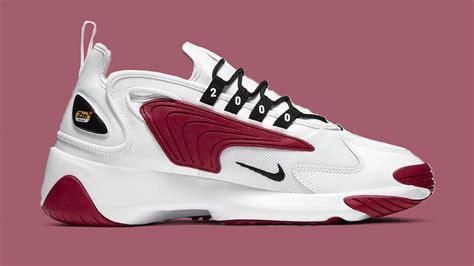
Brand: Nike
Model: Zoom 2K